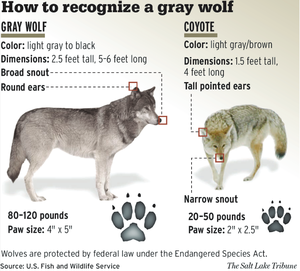
Le Loup, aussi appelé Loup commun ou Loup gris, est l'espèce de canidés la plus répandue. L'appellation la plus courante est « loup » tout court, bien que ce nom désigne également d'autres canidés.
Le Coyote, du nahuatl coyotl est une espèce de canidés du genre Canis originaire d'Amérique du Nord. Il est plus petit que son parent proche, le loup gris, et légèrement plus petit que le loup de l'Est et le loup rouge, qui lui sont étroitement apparentés. Il occupe pratiquement la même niche écologique que le chacal doré en Eurasie, ce qui lui vaut d'être parfois appelé « chacal américain » par les zoologistes, mais il est plus gros et plus prédateur.